Robert Hooke

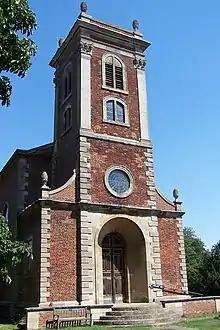
Church of St Mary Magdalene at Willen, Milton Keynes, designed by Hooke

Hooke made important contributions to the science of timekeeping and was intimately involved in the advances of his time; these included refinement of the pendulum as a better regulator for clocks, increased precision of clock mechanisms and the use of the balance spring to improve the timekeeping of watches.